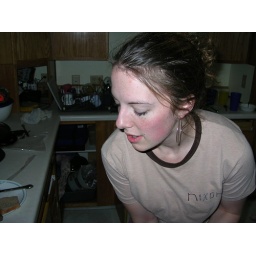
put the pizza in the oven